Bhat, Daskroi

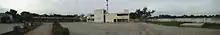
Bhat Primary School Panorama View

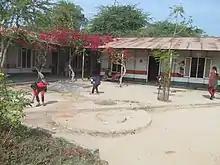
Bhat Primary School Campus

Bhat village has lower literacy rate compared to Gujarat. In 2011, literacy rate of Bhat village was 74.08% compared to 78.03% of Gujarat. In Bhat Male literacy stands at 84.05% while female literacy rate was 63.53%. There is two primary government schools named: Bhat Primary School and Rampura Primary School.